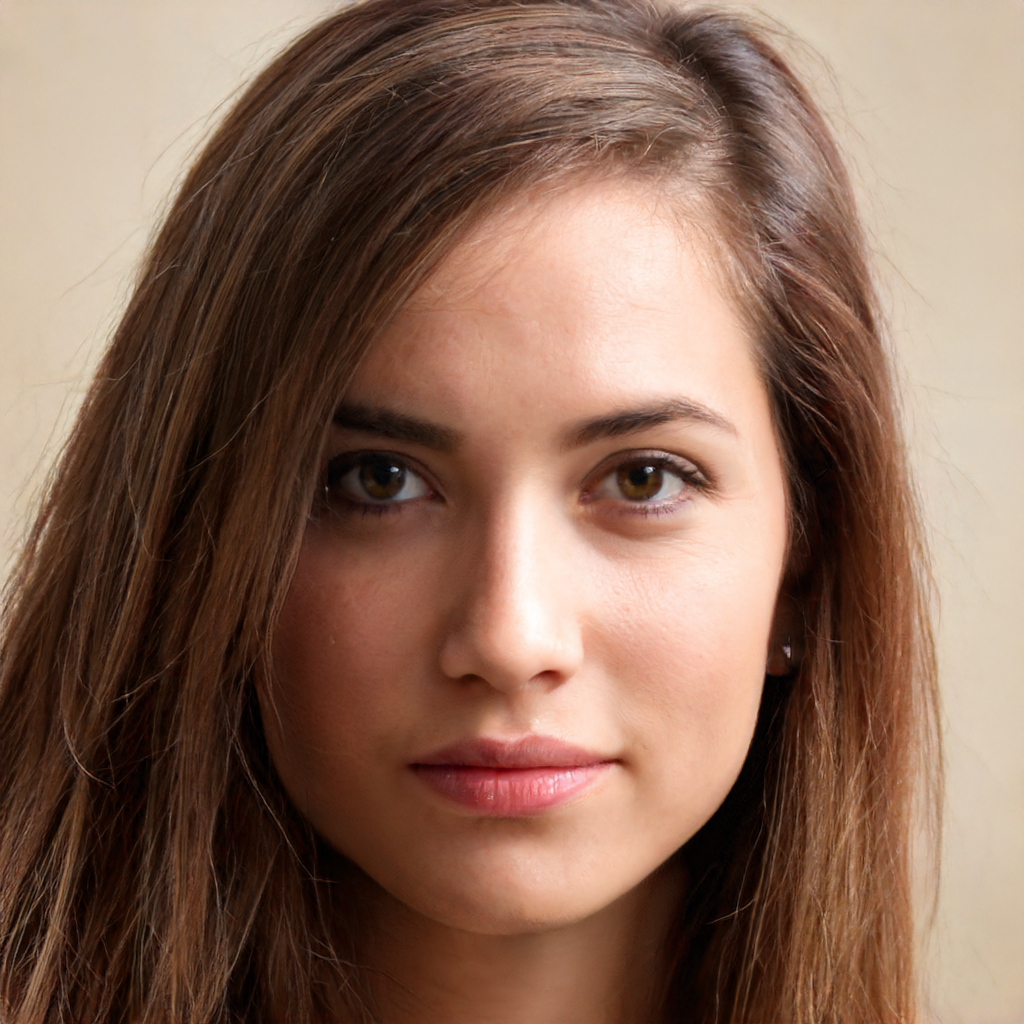
Label: No Watermark